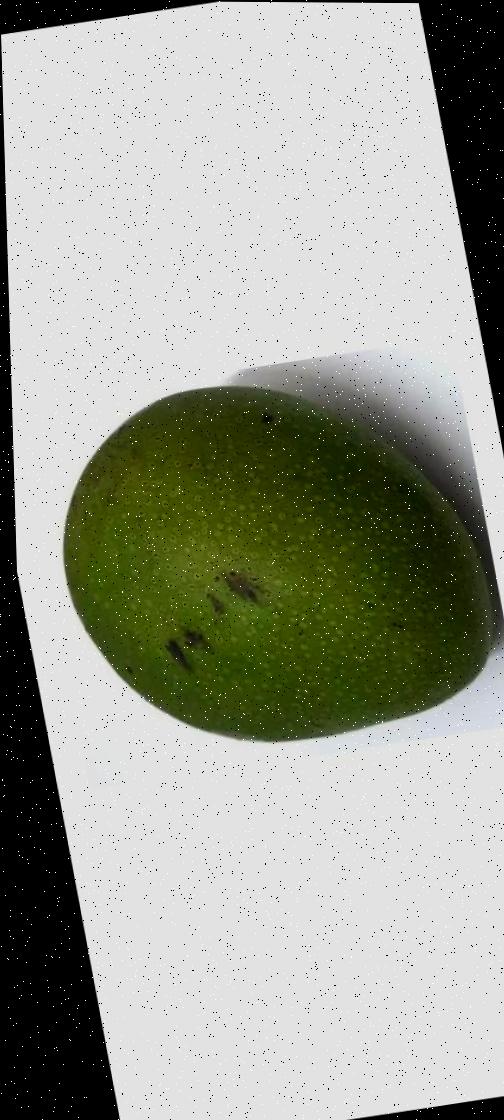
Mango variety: Ashshina Zhinuk